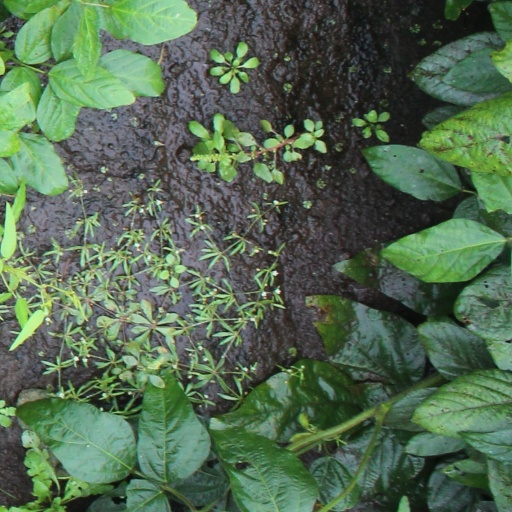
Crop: soybean